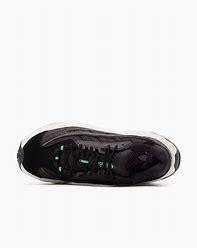
Brand: Adidas
Model: Oznova